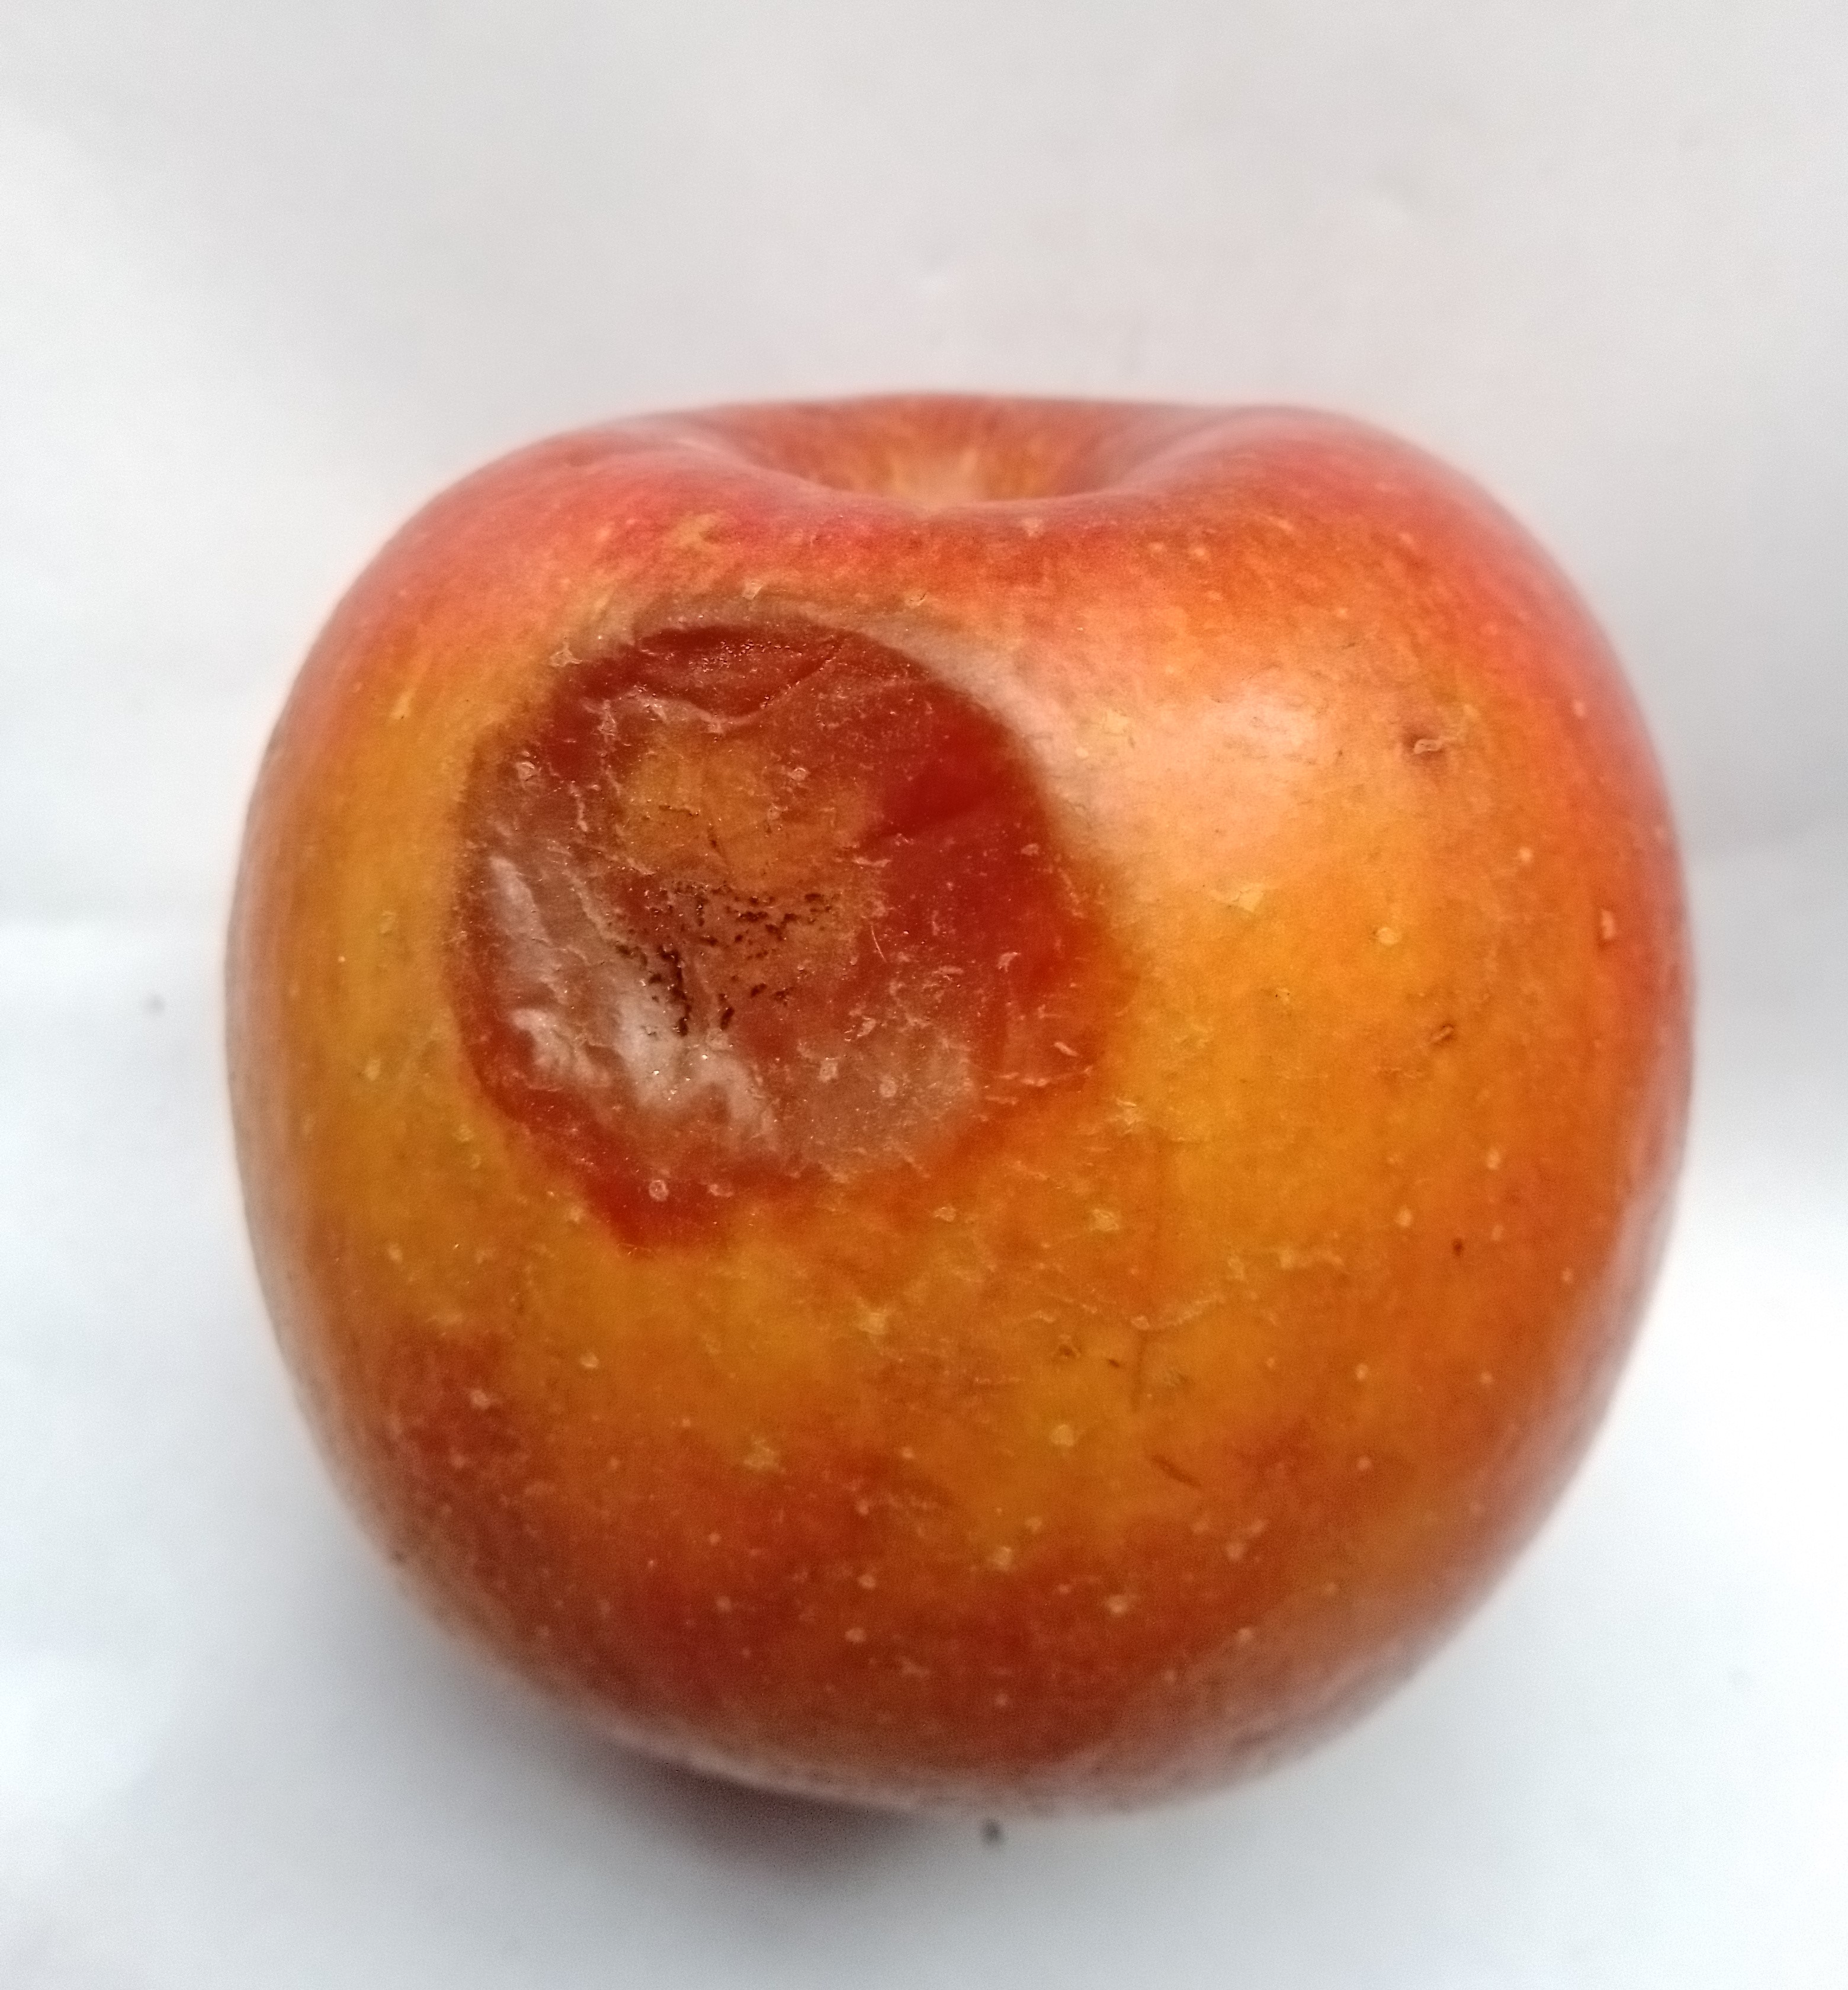
Fruit: apple
Condition: rotten